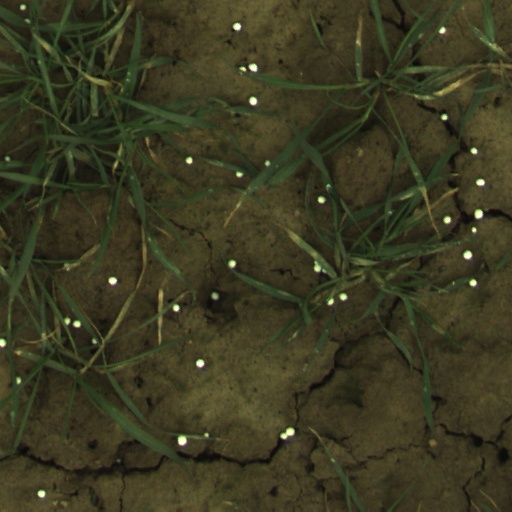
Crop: wheat